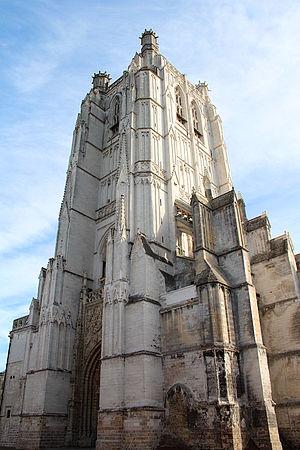
Saint-Omer (Pas-de-Calais - France), tour occidentale (1473-1521) de la cathédrale Notre-Dame.
La cathédrale Notre-Dame de Saint-Omer est une cathédrale catholique située à Saint-Omer dans le Pas-de-Calais, en France. Cette cathédrale garde son statut car l'évêché est triple : Arras, Boulogne et Saint Omer. Il y a d'autres exemples en France où le décret napoléonien visant une seule cathédrale par département n'a pas été respecté. Ce sont donc trois cathédrales, mais une seule cathédrale dite d'État, c'est-à-dire une seule cathédrale dont l'entretien et les réparations sont tous à la charge de l'État. Pour les deux autres cathédrales, le fonctionnement est identique à celui des autres bâtiments religieux suite à l'inventaire de 1905 : la commune en a la charge.